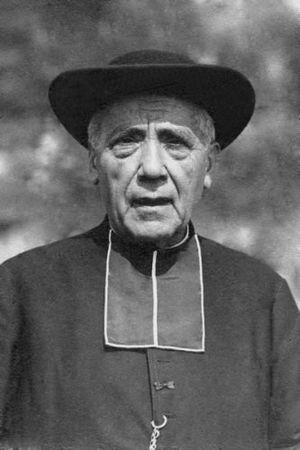
Jean-Baptiste Fouque (1851-1926), prêtre catholique français, fondateur d'organismes caritatifs, reconnu vénérable
Jean-Baptiste Fouque, né le 12 septembre 1851 à Marseille, et mort le 5 décembre 1926, est un prêtre catholique français engagé dans l'action sociale. Il est le fondateur de l'Hôpital Saint Joseph de Marseille. Il est vénéré comme bienheureux par l'Église catholique.
Cette page dresse la liste des personnes béatifiées par le pape François.